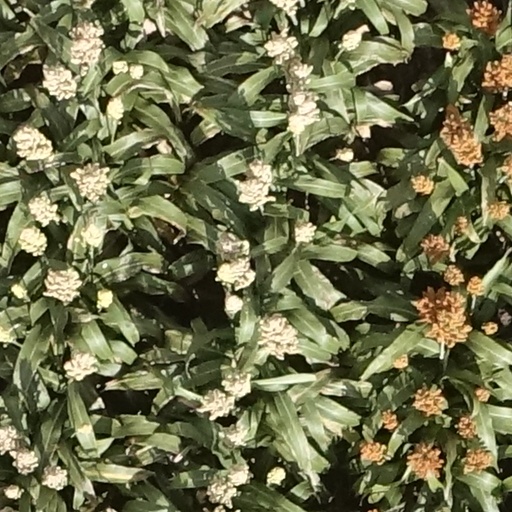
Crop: sorghum